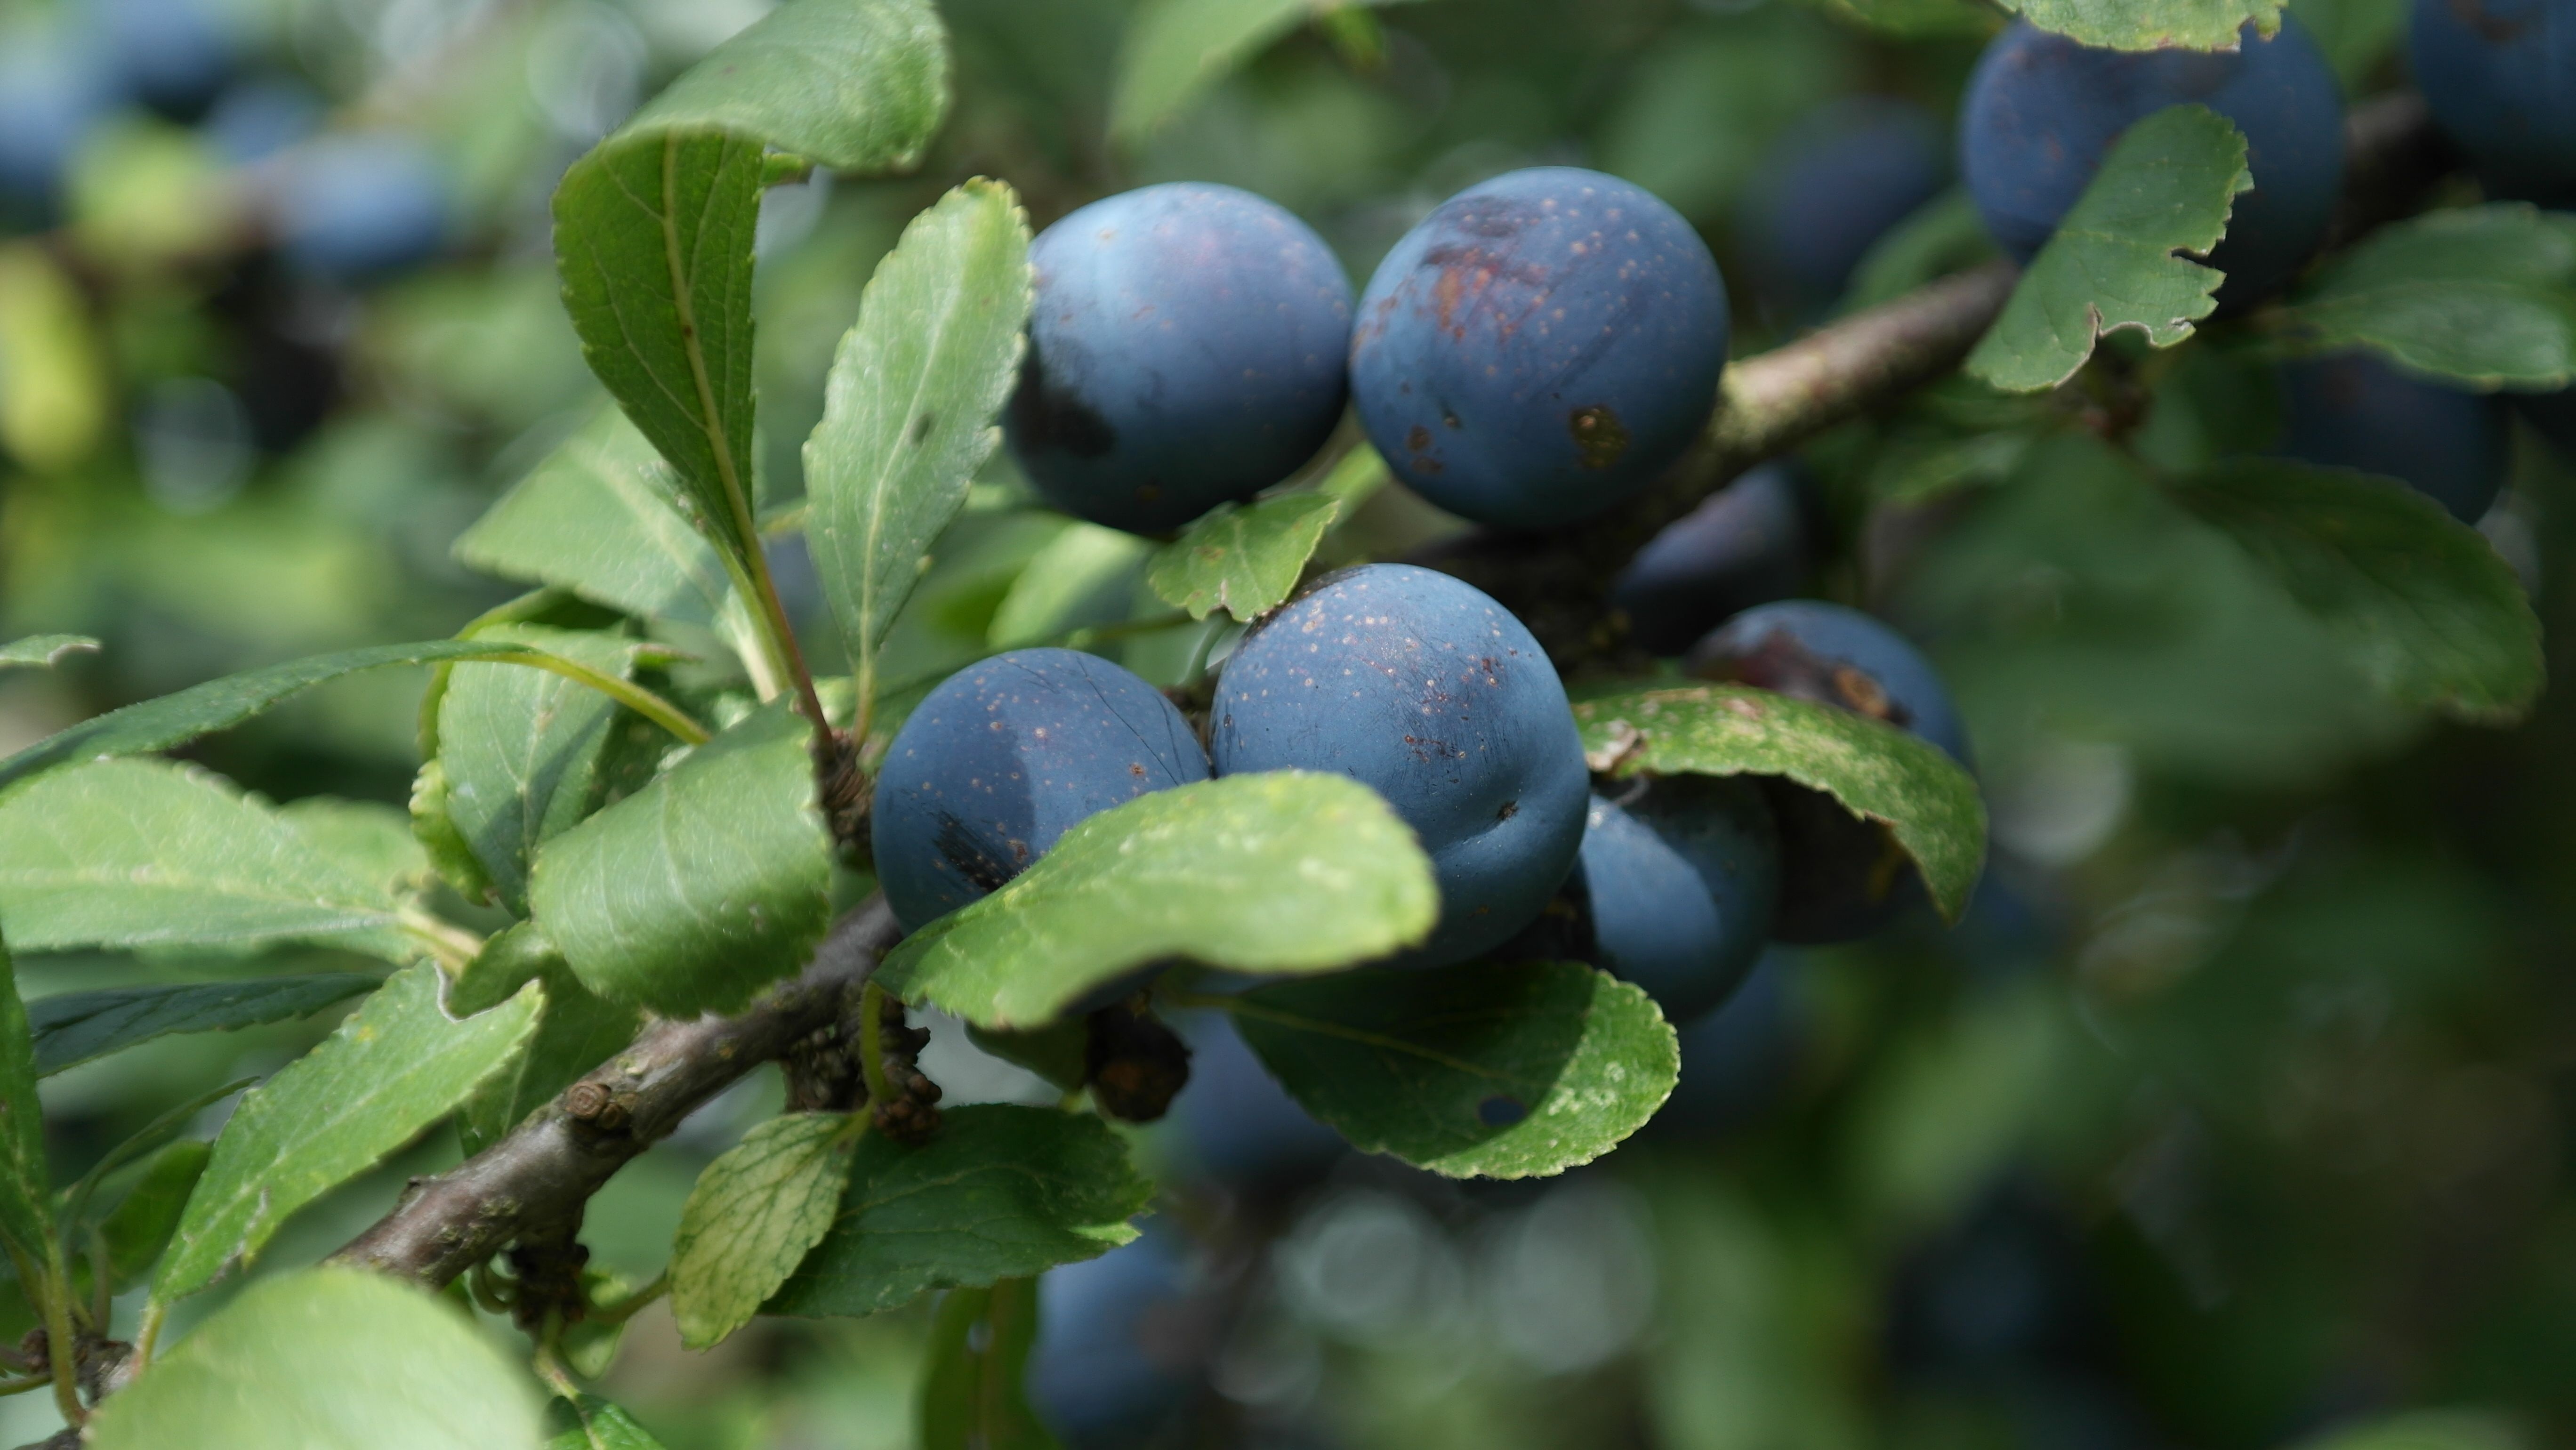
tree, branch, plant, fruit, berry, flower, bloom, food, green, produce, evergreen, flora, plum, shrub, hedge, fill, rose greenhouse, heckendorn, blackthorn, schlehendorn, steinobstgewaechs, prunus spinosa, flowering plant, rose family, bilberry, huckleberry, damson, sloes, woody plant, land plant, sloe hedge